Crystal Palace Amusement Park

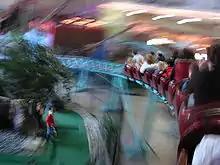
The Bullet roller coaster

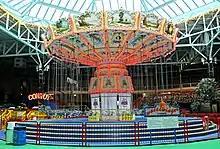
The Wave Swinger

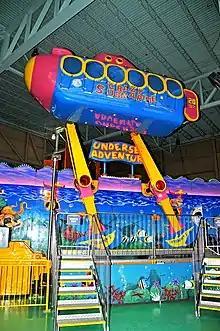
The Crazy Submarine

The park was opened on February 15, 1990. In 1998 the Park was purchased by Cadillac Fairview. The Crystal Palace was considered to be one of the largest amusements indoors in the Canadian Provinces. This amusement park was also in the same building as Cineplex Cinemas, the Chapters bookstore, the Starbucks Café and the Ramada Plaza Hotel. This amusement park included 14 rides and an arcade. This amusement park was located on 499 Paul Street Dieppe, New Brunswick, Canada. In 2015 the Bullet roller coaster was relocated to the Shining Waters amusement park in Cavendish, Prince Edward Island. Several other rides were relocated to Moncton's Magic Mountain water park.